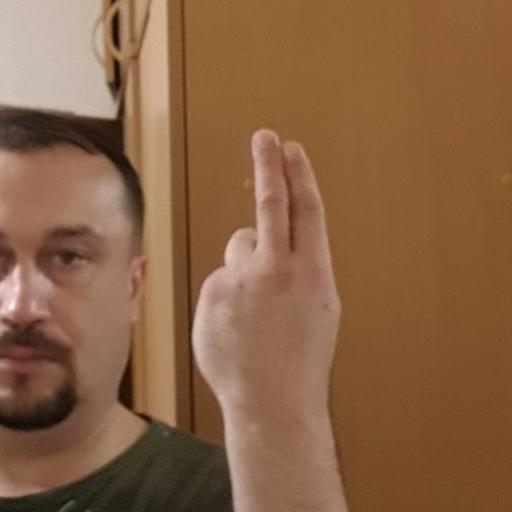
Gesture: two_up_inverted